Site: brandenburg
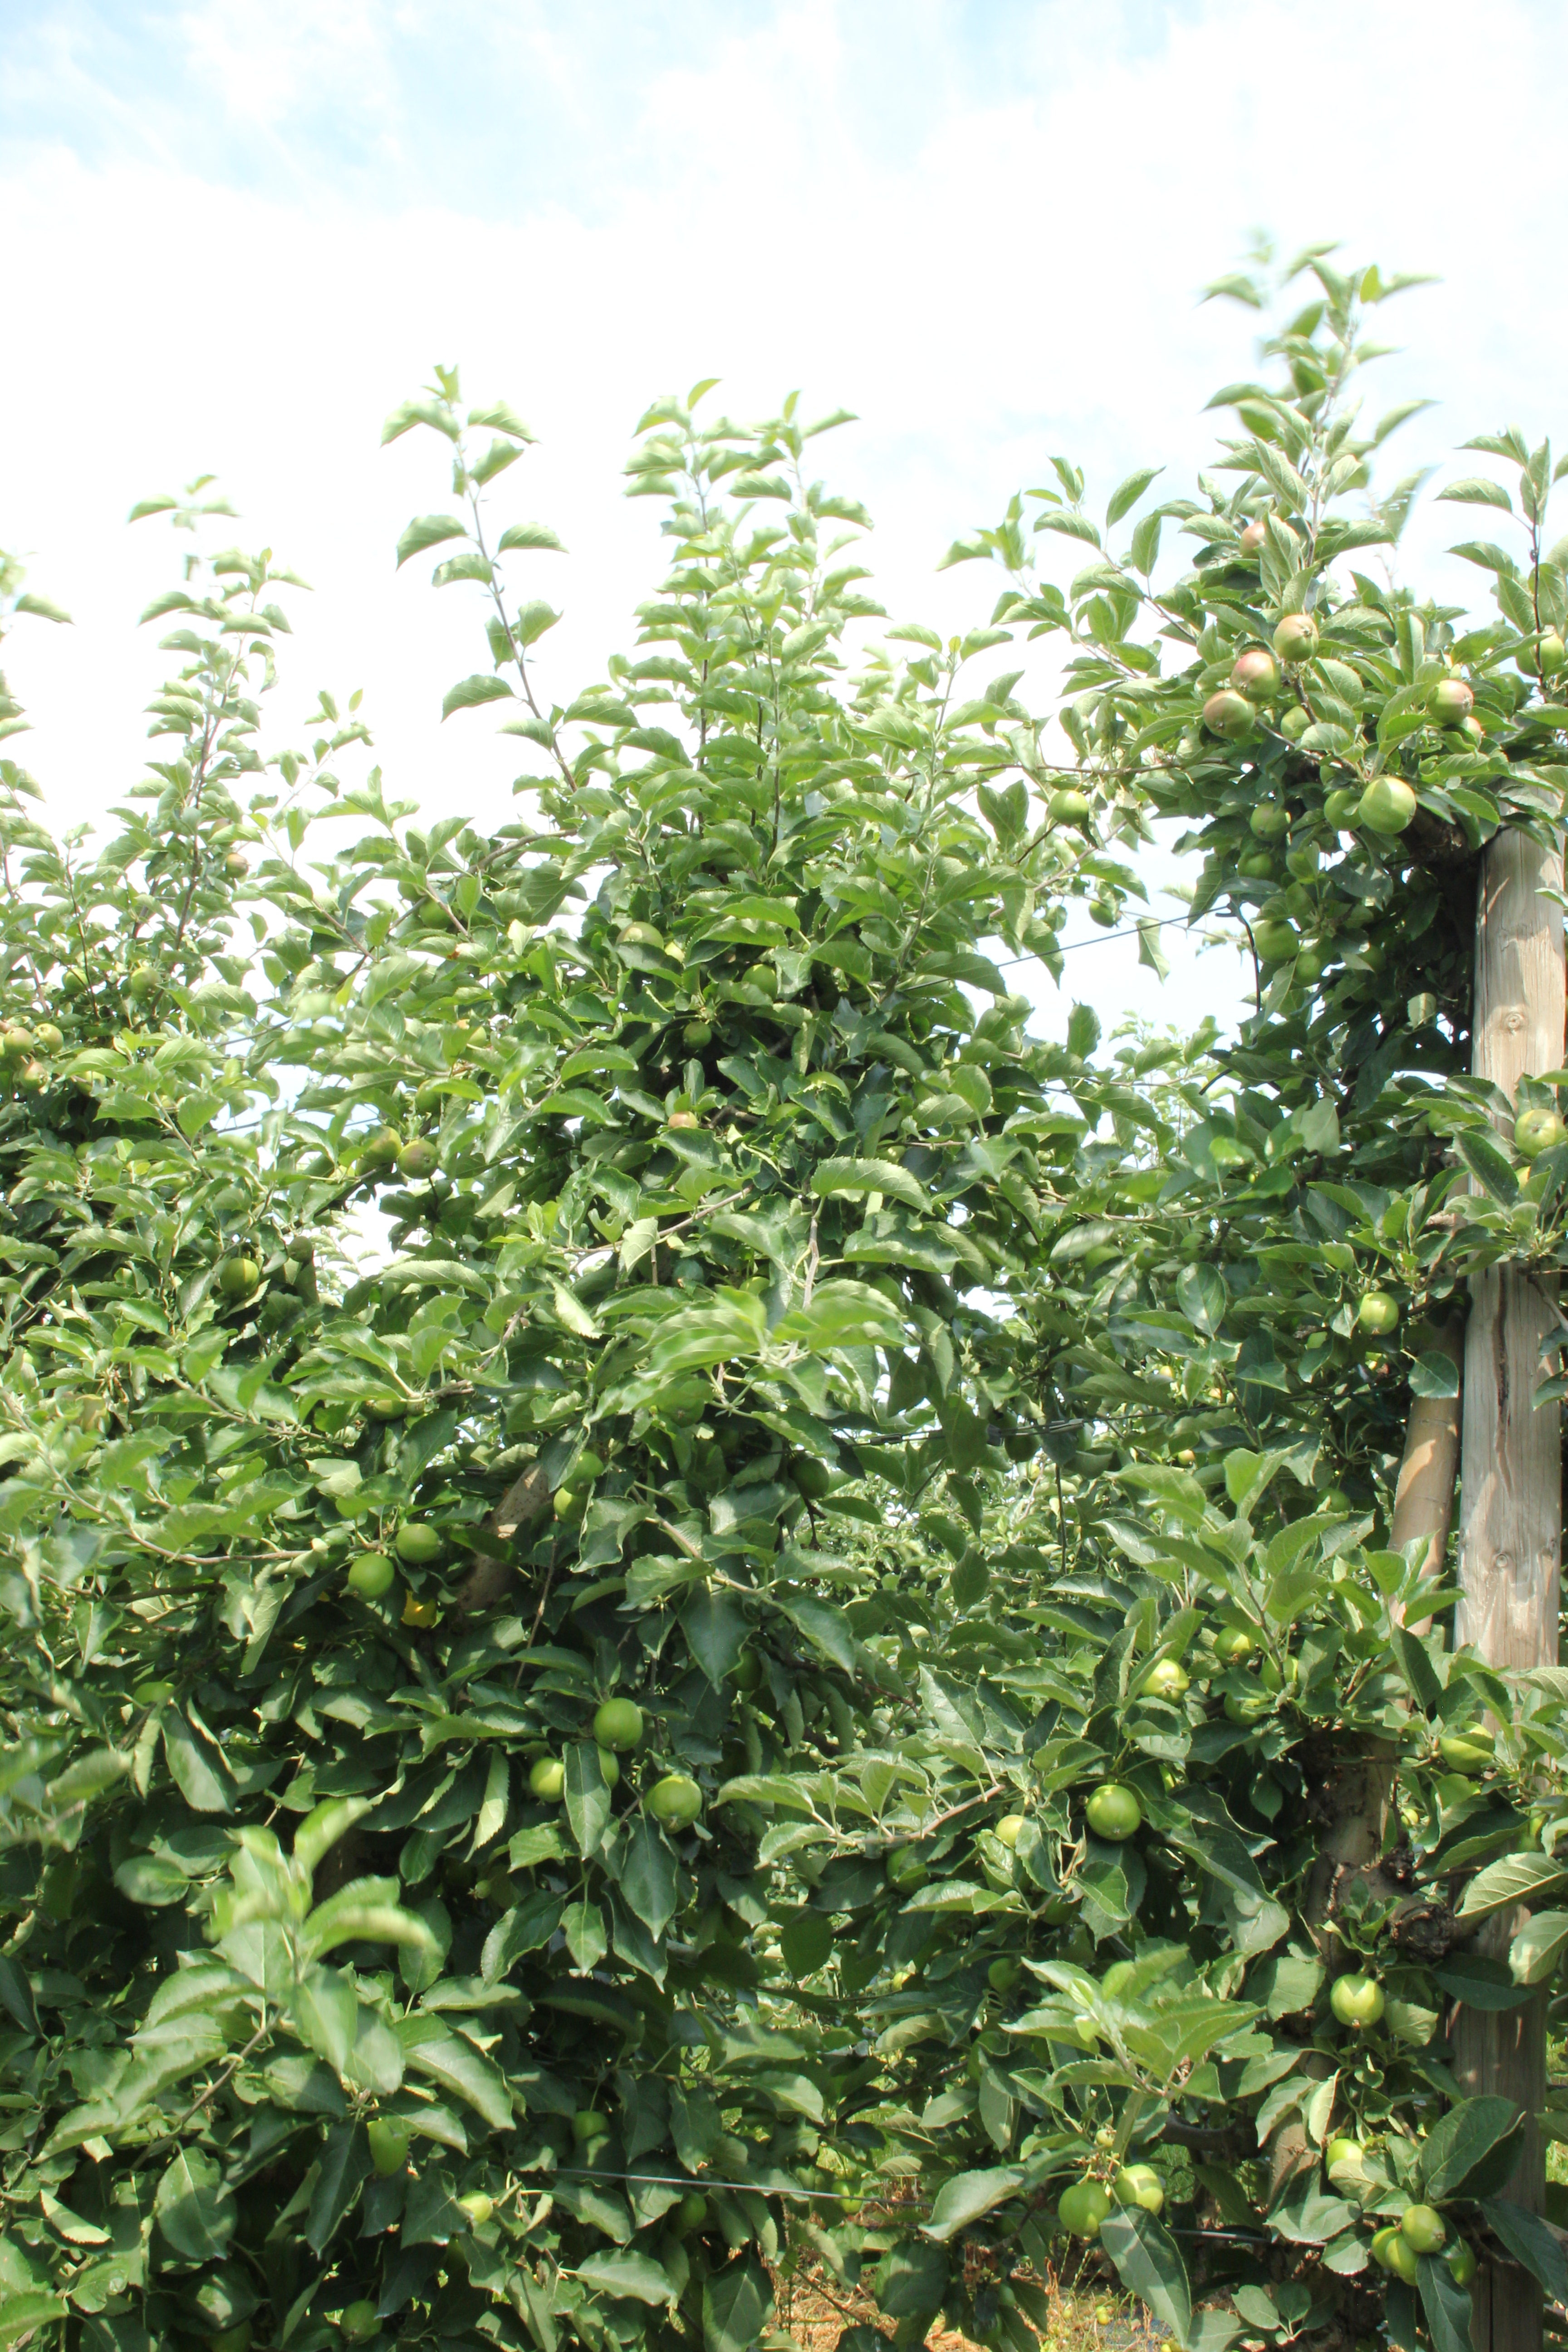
Growth stage (BBCH 74): Development of fruit